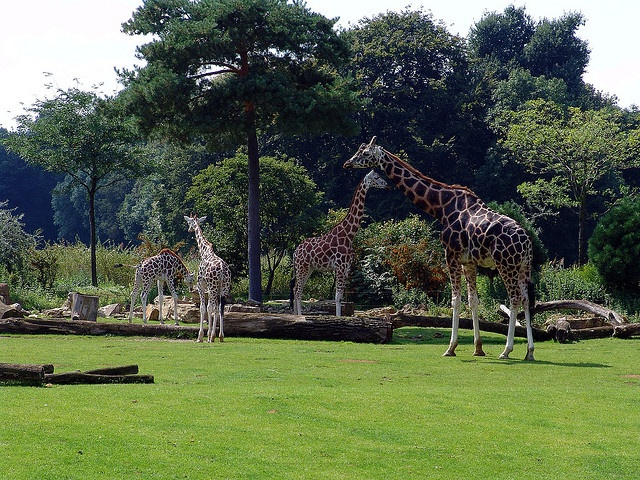
A herd of giraffe grazing on a lush green grass and tree covered park.
Two large giraffes and two small giraffes with grass and trees
A lot of animals that are walking around the grass together.
a group of giraffes standing on a green field.
A group of giraffes are in a green field with trees.